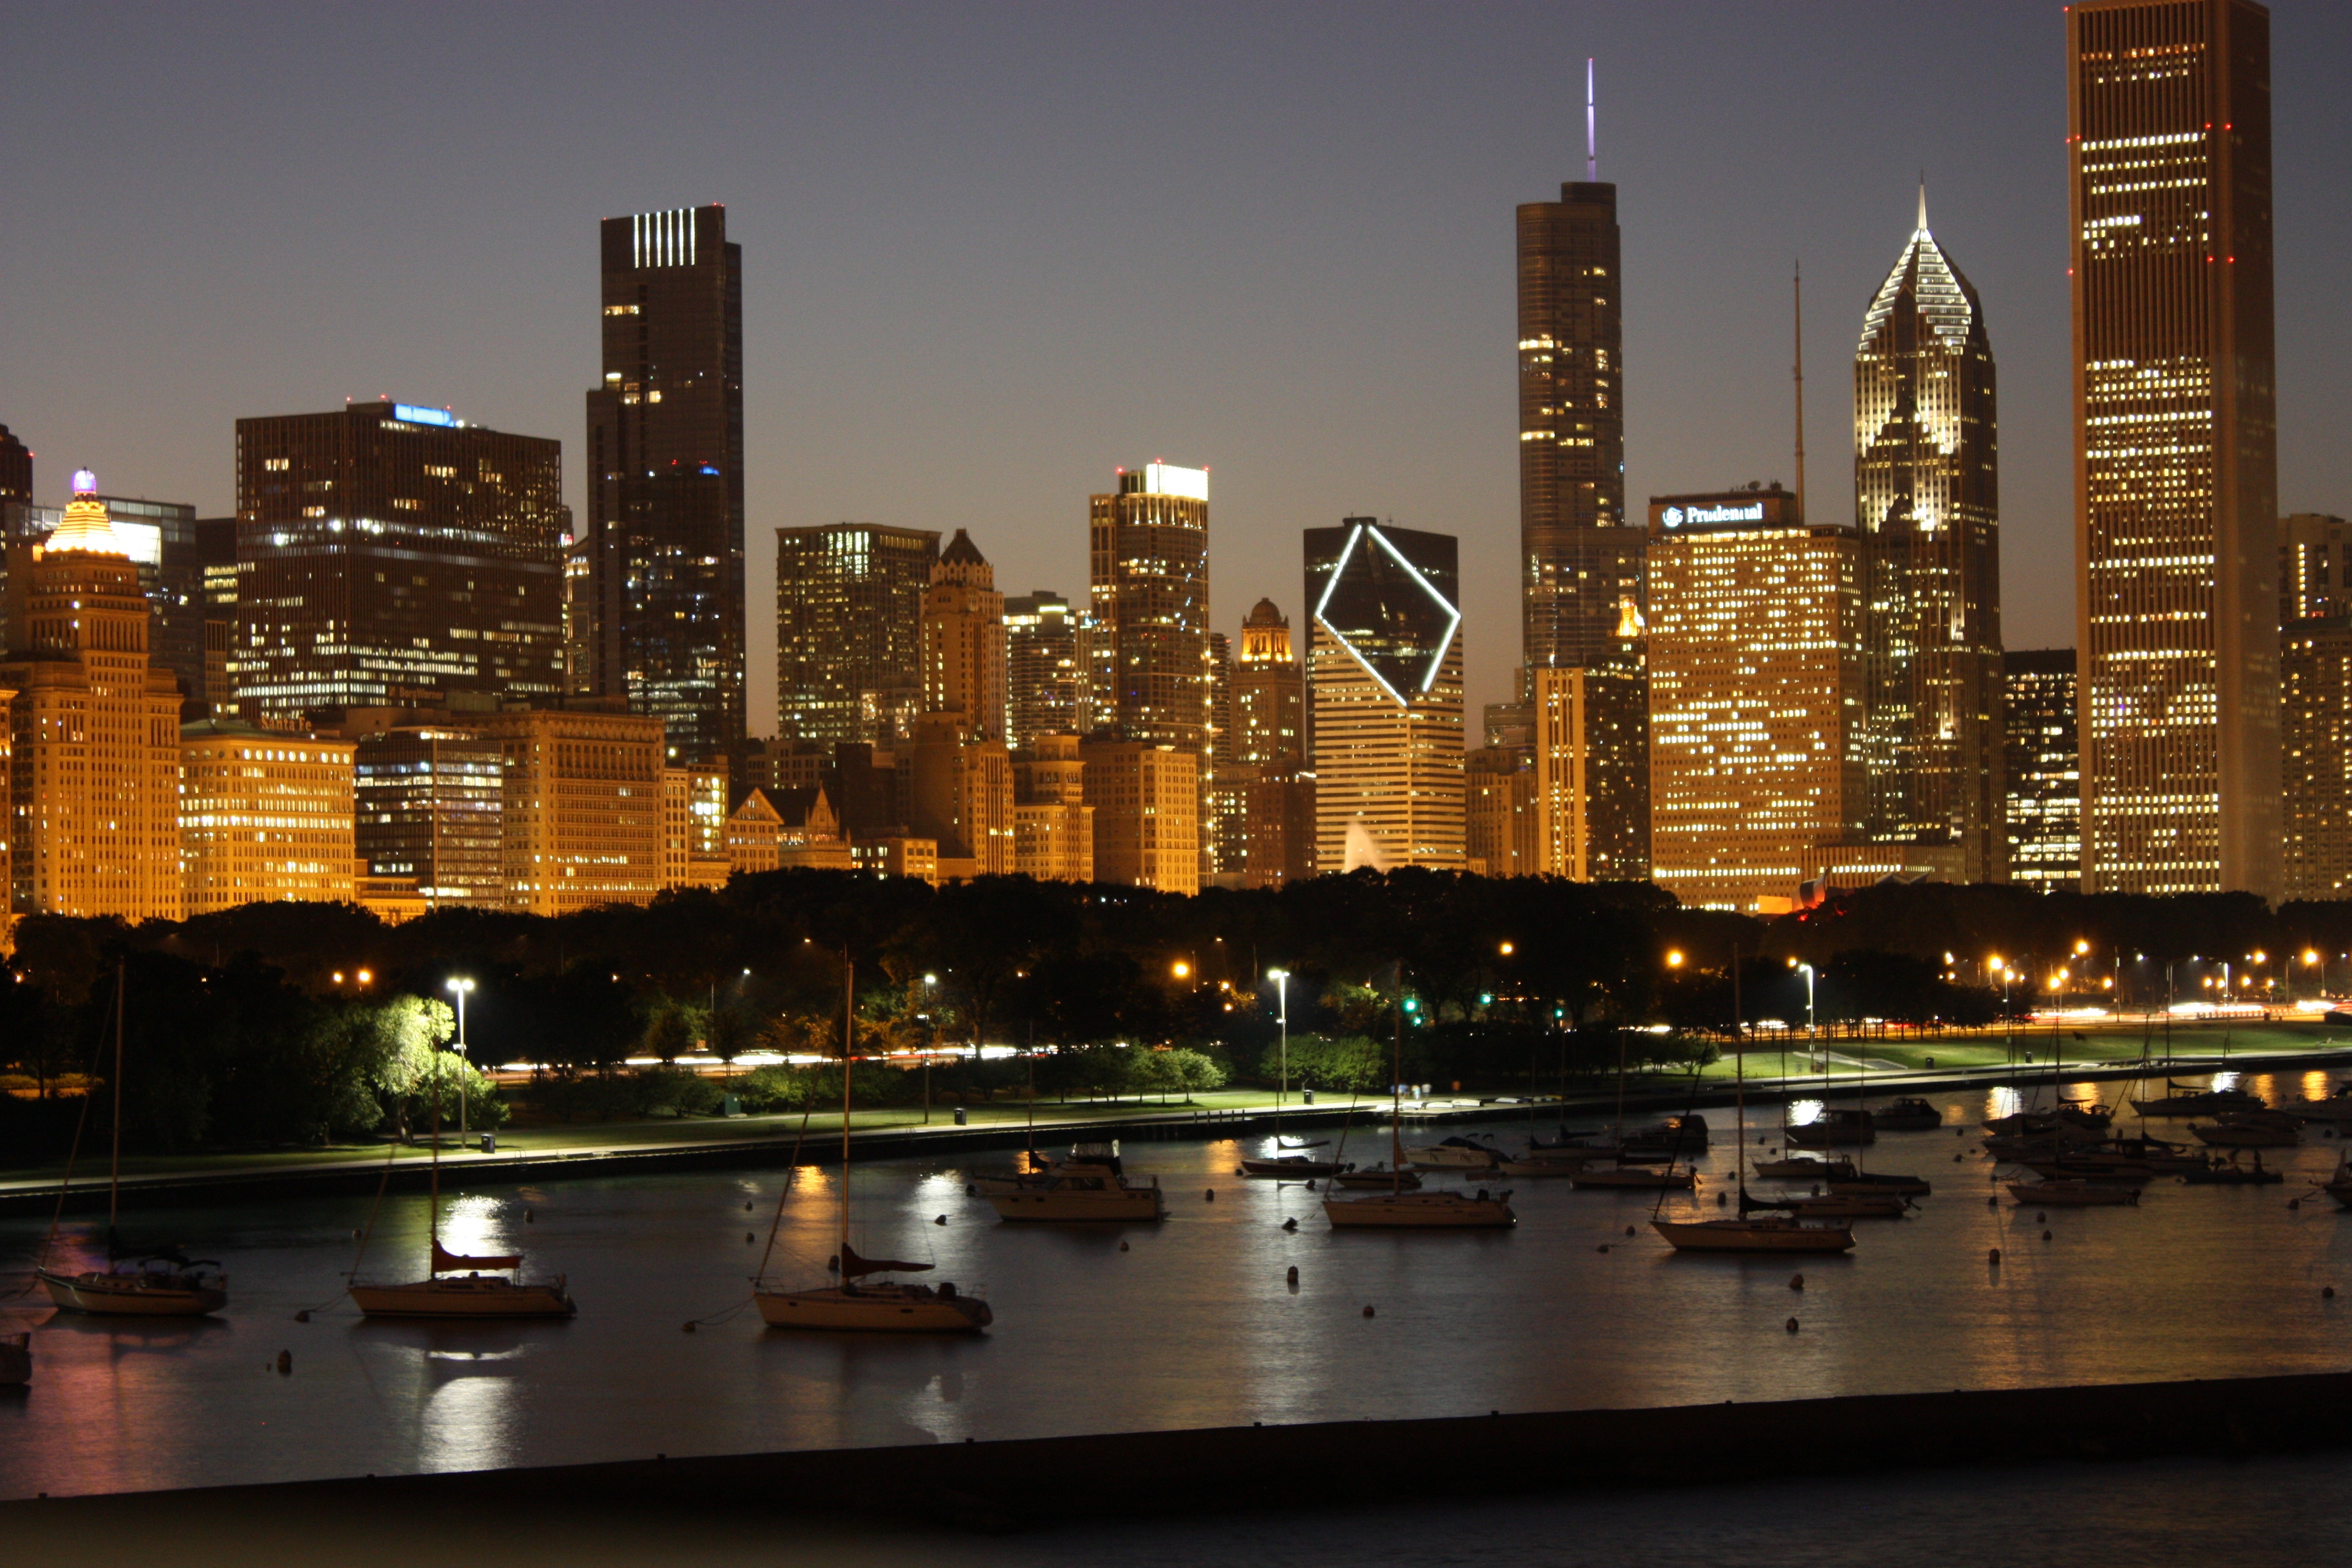
architecture, skyline, night, city, skyscraper, urban, cityscape, panorama, downtown, dusk, evening, reflection, tower, usa, office, landmark, chicago, illinois, scene, metropolis, lake michigan, city skyline, urban area, geographical feature, human settlement, metropolitan area